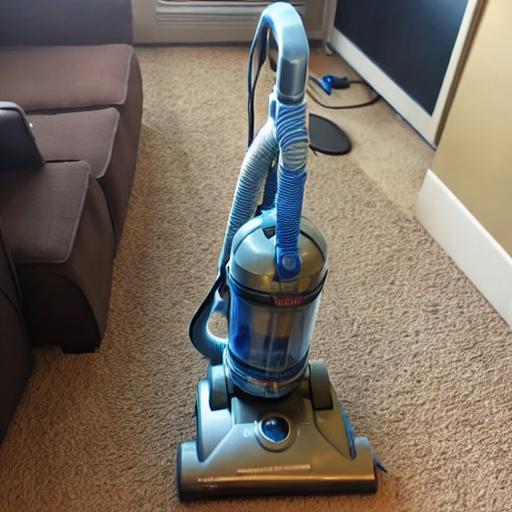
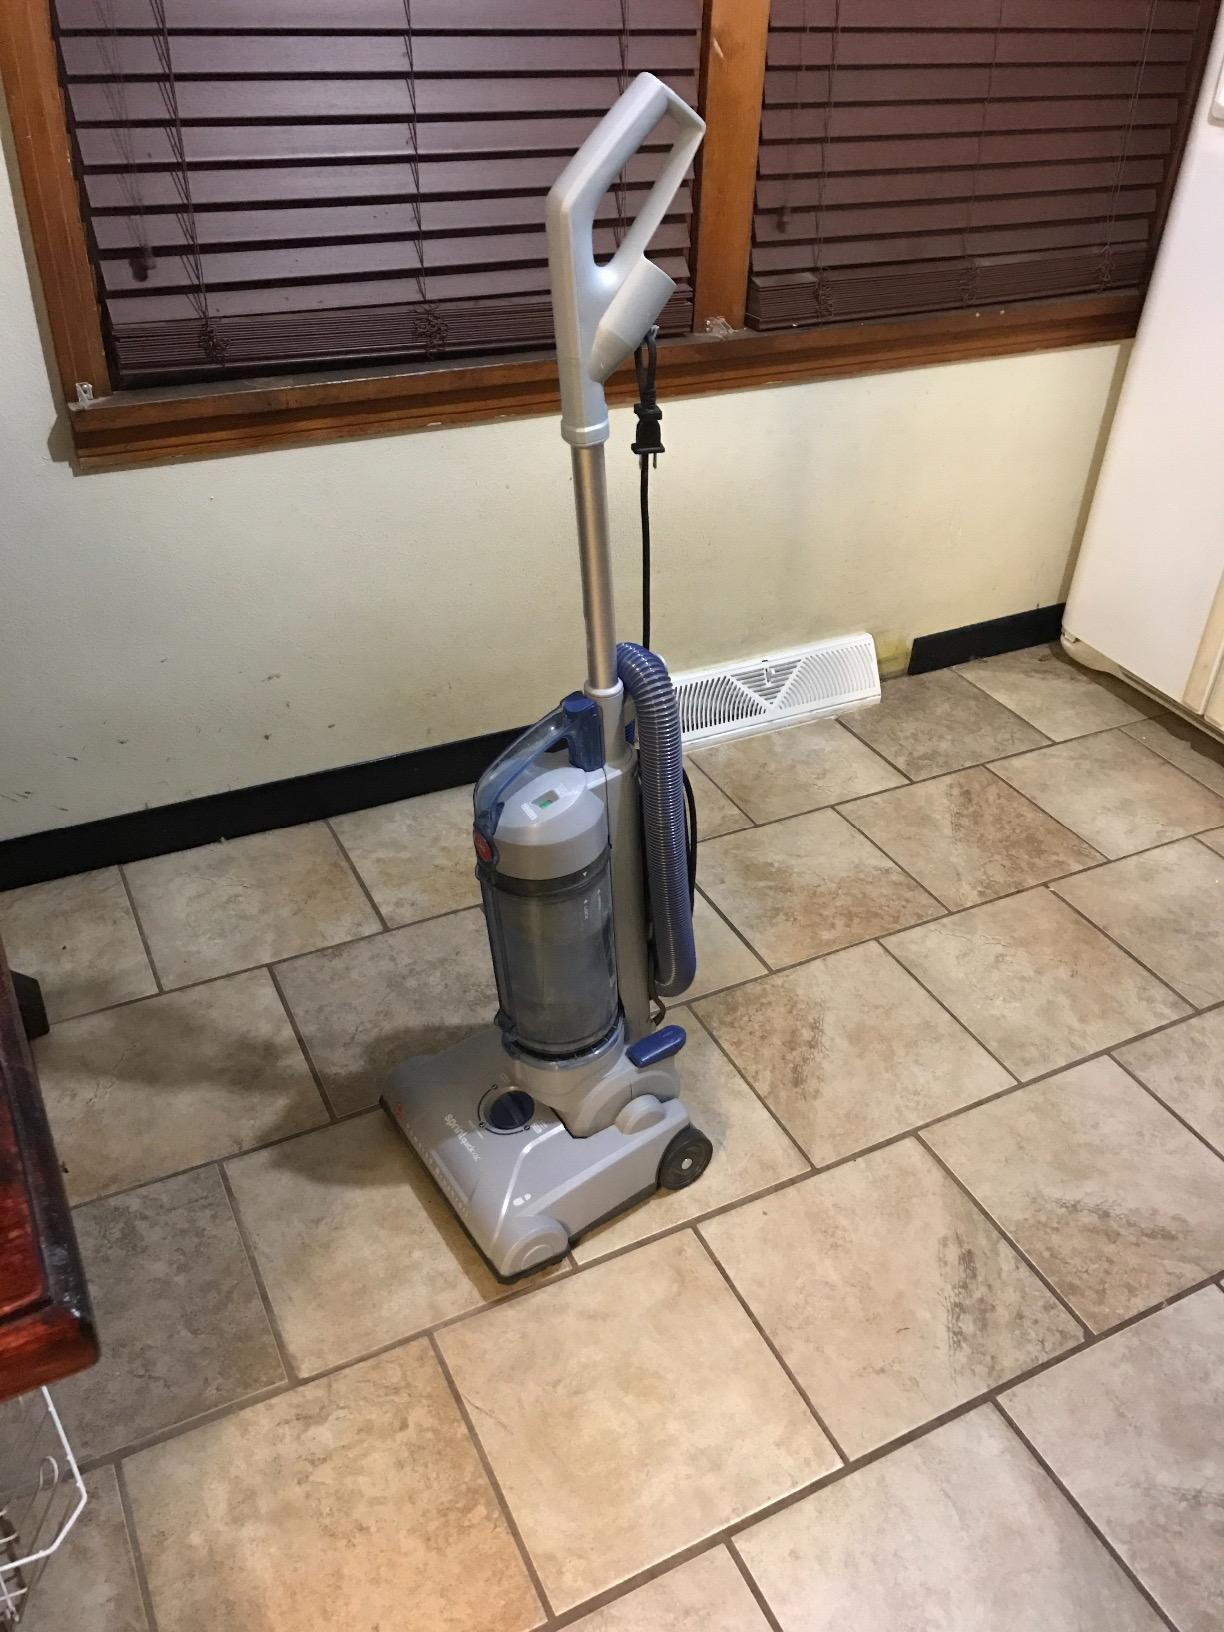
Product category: items_vacuum
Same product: no